Halling (dance)

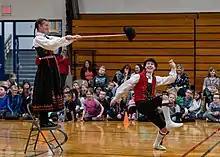
A member of the Stoughton High School Norwegian Dancers performs the hallingkast--"hat kick" at a Wisconsin elementary school.

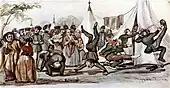
Halling dance 1848.

The Halling ("hallingdansen") is a folk dance ("bygdedans") traditionally performed in rural Norway, although versions of the halling can also be found in parts of Sweden. The dance is traditionally performed by young men at weddings and parties.